Pascal Kober

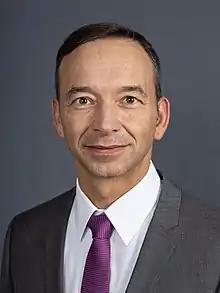
Pascal Kober in 2020

Pascal Kober (born 3 July 1971) is a German military chaplain and politician of the Free Democratic Party (FDP) who has served as a member of the Bundestag from the state of Baden-Württemberg from 2009 to 2013 and again from 2017 to 2025.